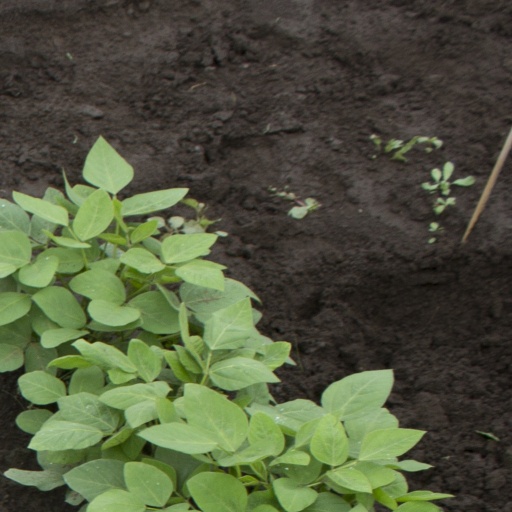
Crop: soybean